Cristián Canío

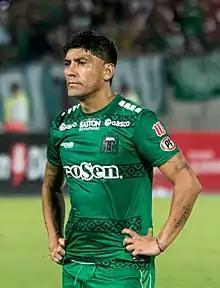
Canío with Deportes Temuco in 2020

Cristián Eduardo Canío Manosalva (born 31 May 1981) is a Chilean former footballer who played as a forward.